Bullet journal

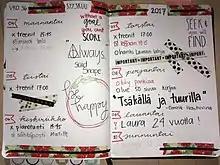
An example of a bullet journal.

Since the introduction of the original bullet journal method, the online community has morphed the bullet journal into all different styles: minimalistic, artsy, doodle, super-organized, and scrapbook, to name a few. What differentiates styles is how elaborate pages are, whether that's in terms of content or appearance, or in how the user approaches the system. For example, the bullet journal may be used for its functionality, and organization, or as an outlet for creativity.